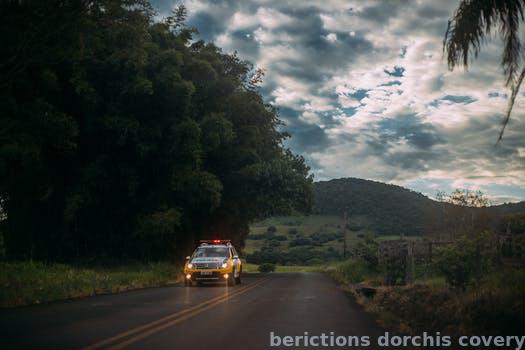
Label: Watermark